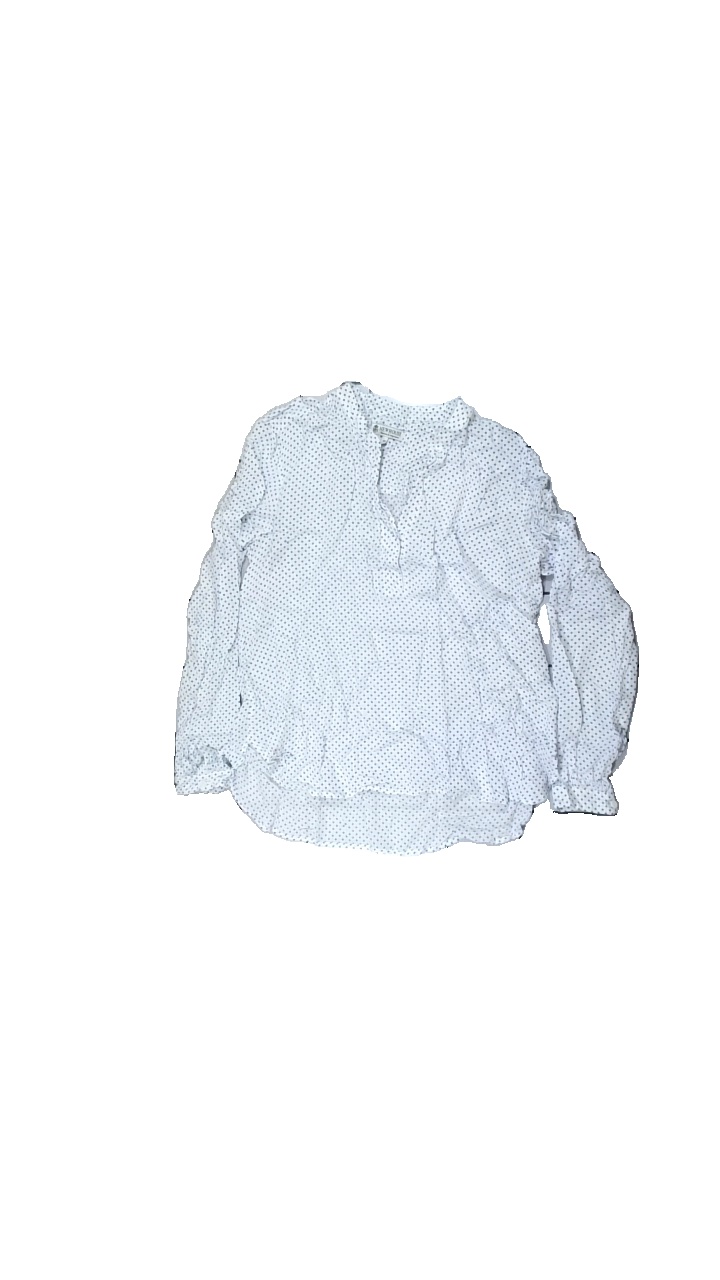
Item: Top (Ladies)
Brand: Newhouse
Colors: White, Black
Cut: Regular
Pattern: Dots
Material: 100% viscose
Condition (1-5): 3
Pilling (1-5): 5
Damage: pulled threads
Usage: Recycle
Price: <50